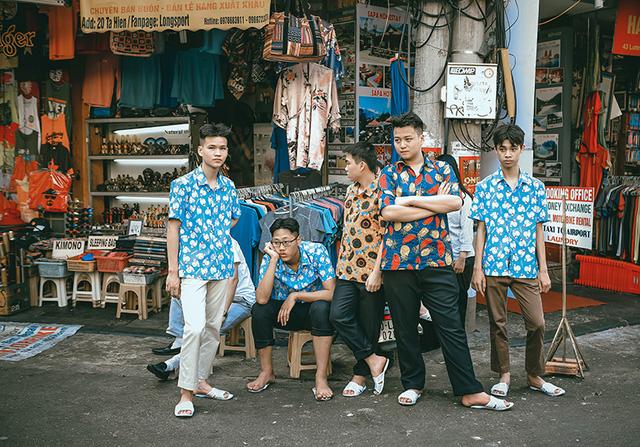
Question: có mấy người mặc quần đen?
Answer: có ba người